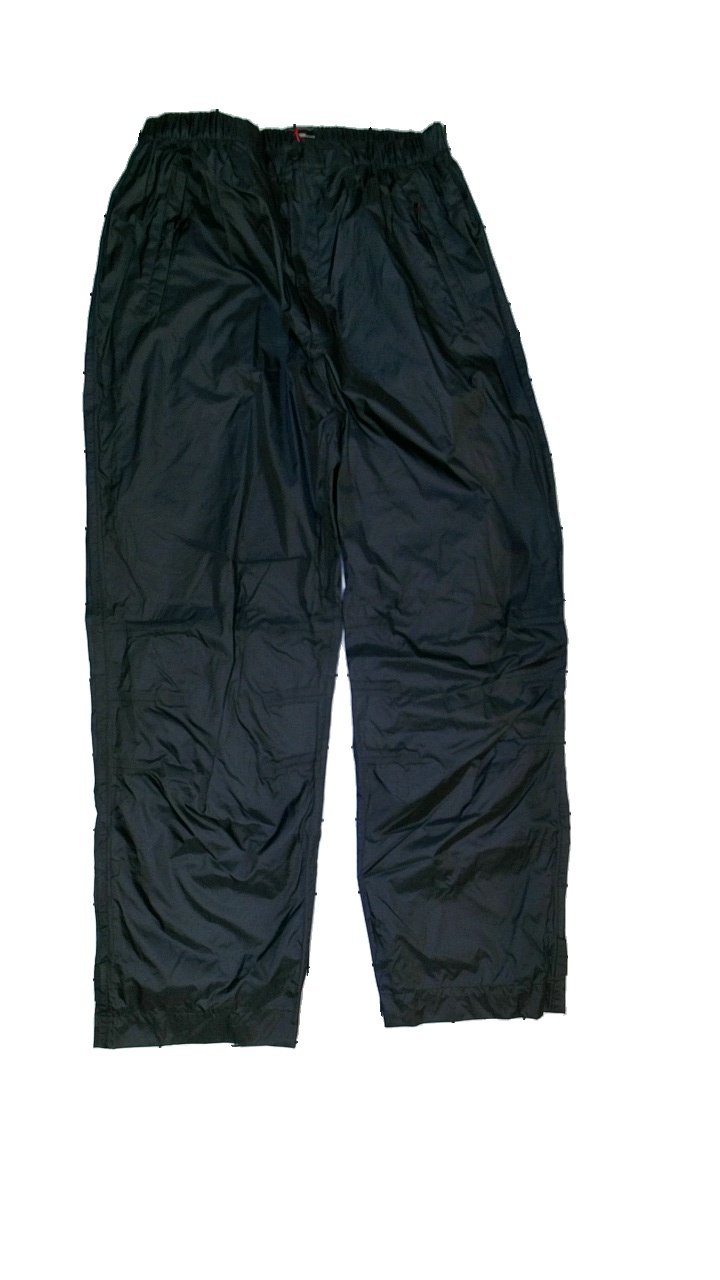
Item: Outerwear (Unisex)
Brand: High Mountain
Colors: Black
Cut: Regular
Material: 80% nylon, 20% polyester
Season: All
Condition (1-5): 3
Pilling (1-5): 4
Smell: Major
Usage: Export
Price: <50